2023 Auckland Anniversary Weekend floods

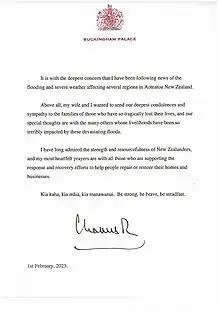
Message from Charles III to those affected by the flooding and severe weather in the North Island in January 2023

On 28 January, Prime Minister Chris Hipkins and Minister for Emergency Management Kieran McAnulty departed Wellington for Auckland for a daylong visit, landing in Whenuapai shortly after 1:00pm. They then received a briefing from emergency services, visited some affected communities in West Auckland, and assessed the damage from a helicopter. Hipkins toured damaged areas of the city again on Wednesday 1 and Thursday 2 February.